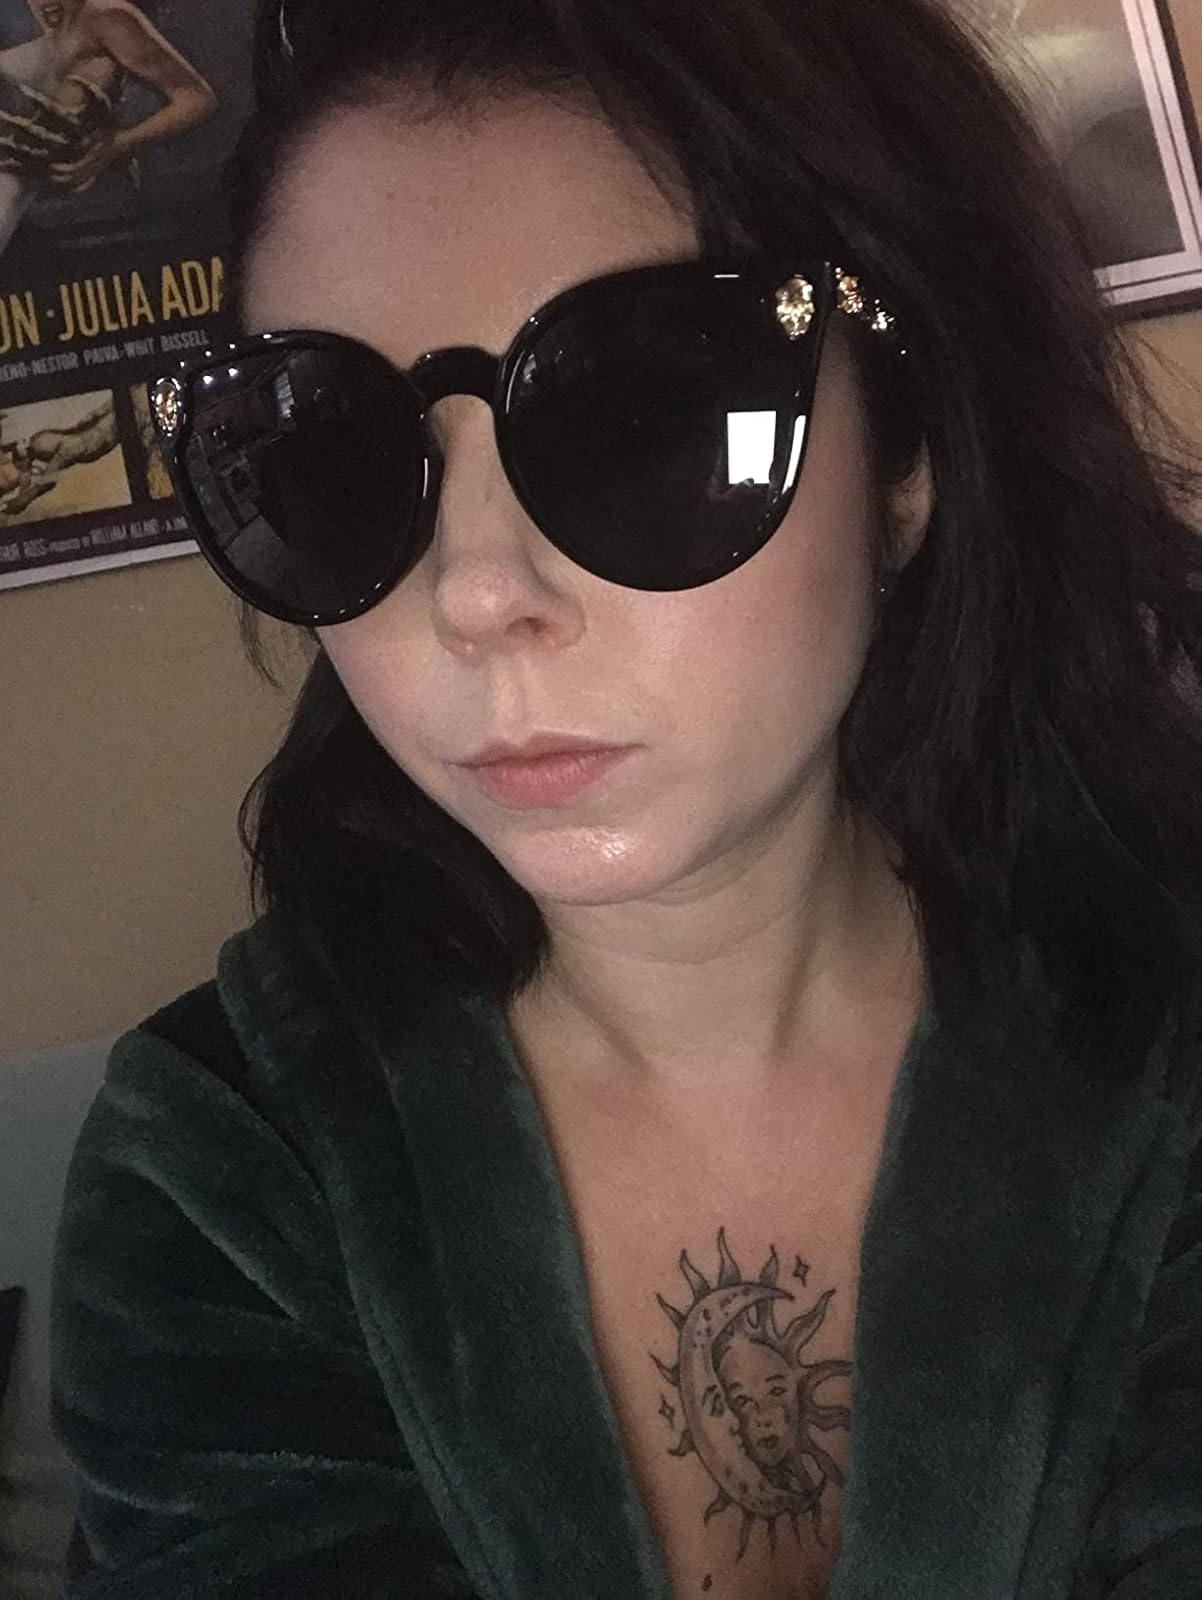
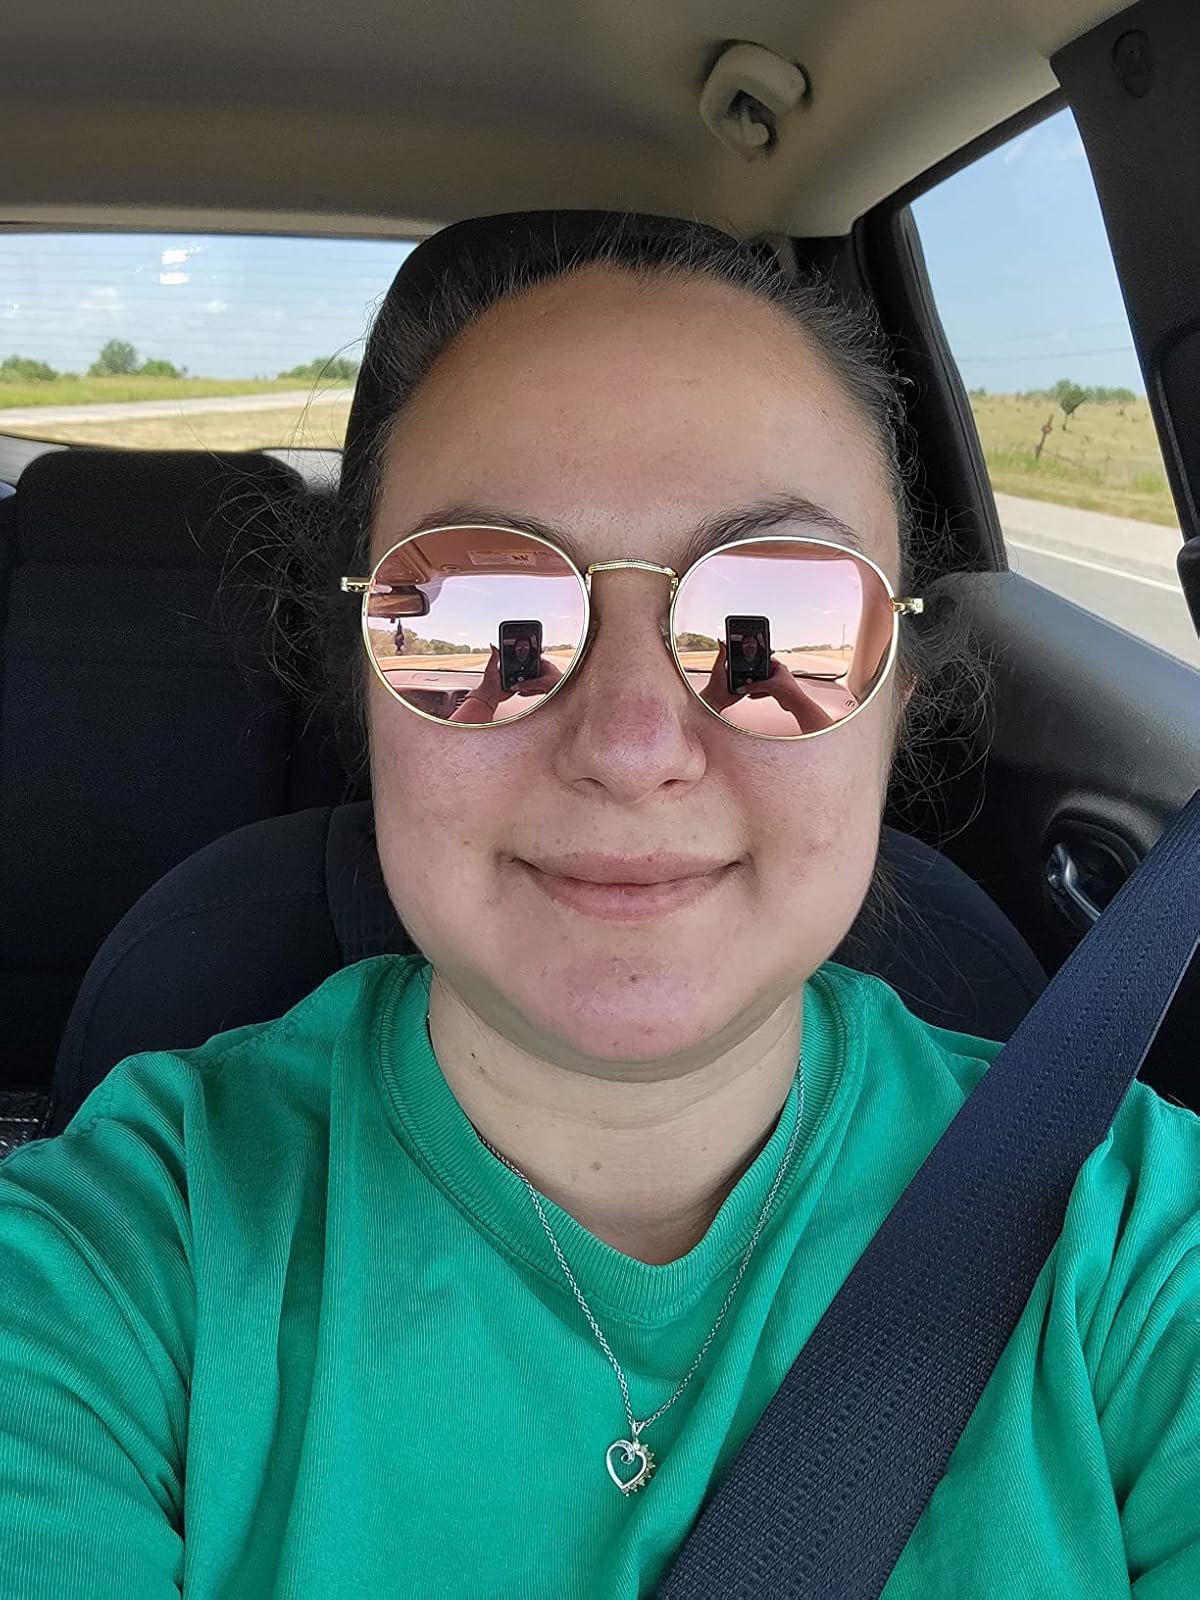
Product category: accessories_sunglasses
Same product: no